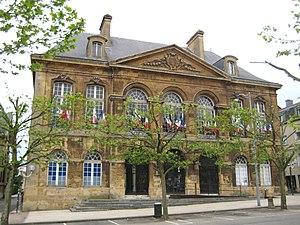
L’hôtel de ville de Longwy est un édifice situé dans la ville de Longwy, dans la Meurthe-et-Moselle en région Grand Est.
Longwy est une ville lorraine du Nord-Est de la France, du département de Meurthe-et-Moselle et de la région Grand Est, chef-lieu du canton du même nom. Elle est arrosée par la Chiers, un affluent de la Meuse.
Cet article recense les monuments historiques du département de Meurthe-et-Moselle, en France.